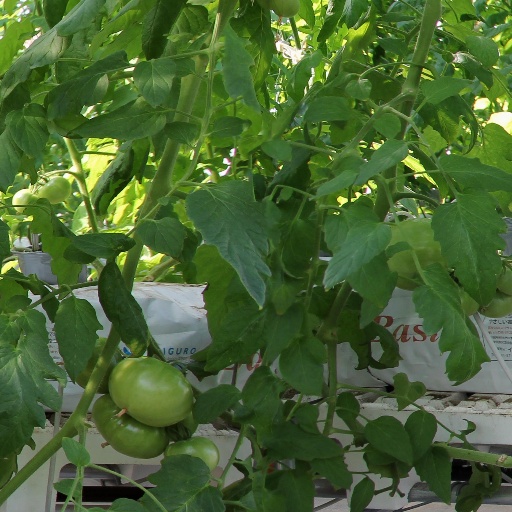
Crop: tomato